Hal Hopper

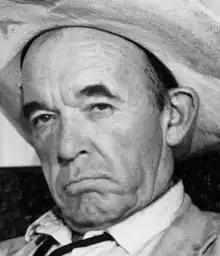
Hal Hopper in Mudhoney 1965

Harold Stevens Hopper (November 11, 1912 – November 2, 1970) was an American singer/songwriter, film score composer and screenwriter.